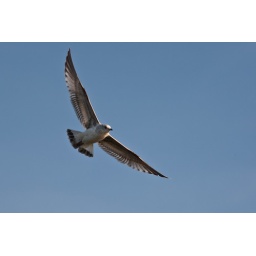
After all the rain and dull gray days managed to get out in the sunshine with beautiful blue skies !